Describe the emotion expressed in this image:  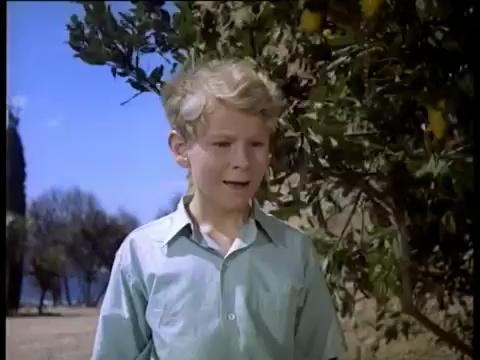
This person displays Suffering, valence and arousal with low intensity.